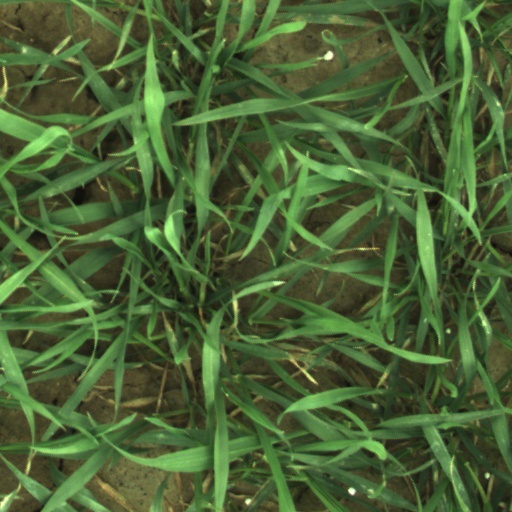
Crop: wheat